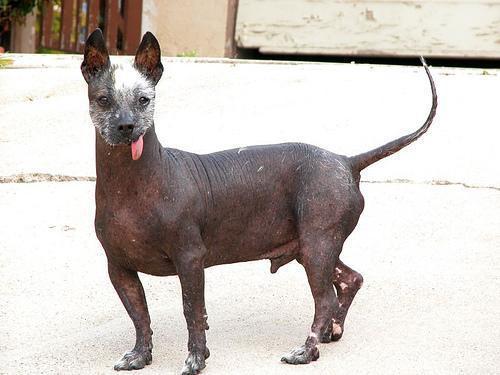
Mexican_hairless